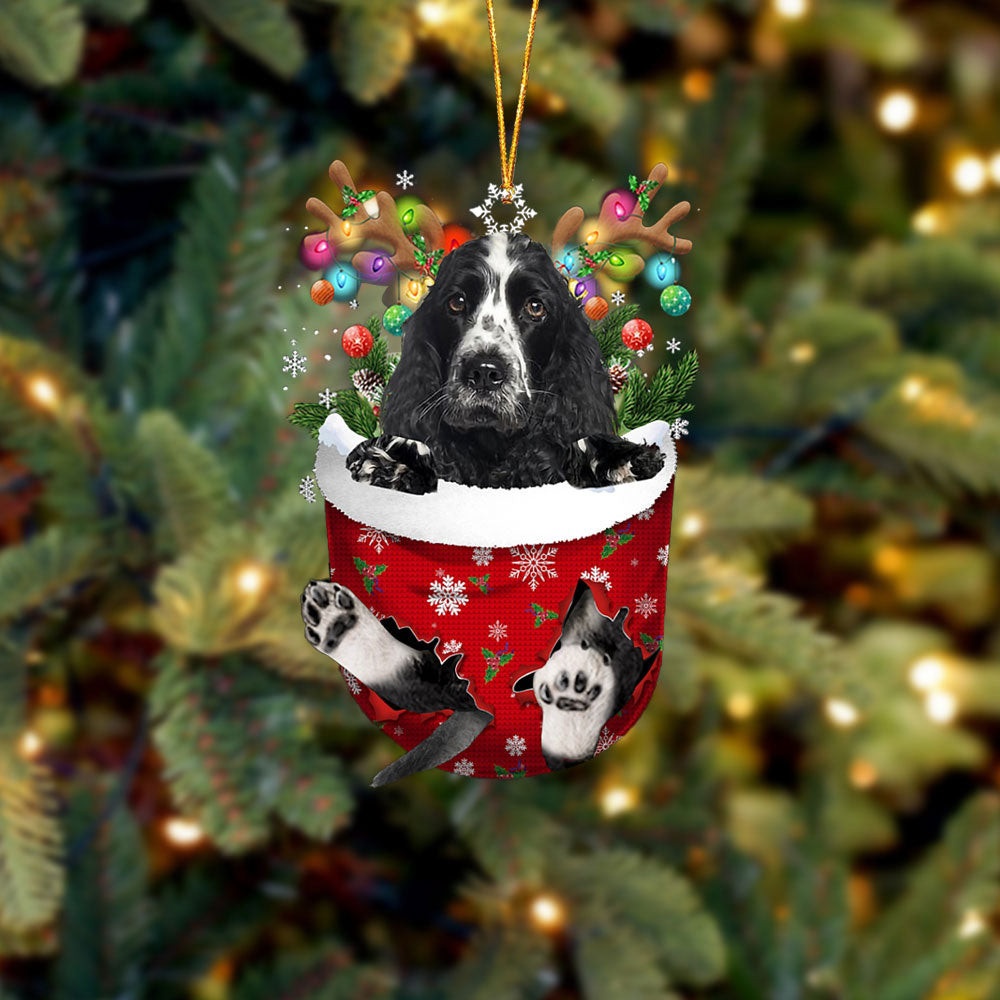
Cocker Spaniel 1 In Snow Pocket Christmas Ornament Flat Acrylic Dog Ornament
Cocker Spaniel 1 In Snow Pocket Christmas Ornament Flat Acrylic Dog Ornament Perfect Dog Christmas Ornament for Your Pet, Xmas Gift for Tree Decor, Cute gift for Dog Mom, Dog Dad Christmas Holiday... Product Details: Made by Acrylic Ornament is printed 2 sides The artwork is cut sharply out of wood in a custom shape. The product is perforated and comes with a coir rope. Size: 4×4 inches Thickness: 6mm SHIPPING & HANDLING Processing Time: 3 – 5 working days average after payment and all designs updated correctly Shipping Time: 7 – 15 working days average (US) Packaging: 1x Ornament
Brand: Coolspod
Category: Home & Garden > Decor > Seasonal & Holiday Decorations > Holiday Ornaments